Finishing the Game

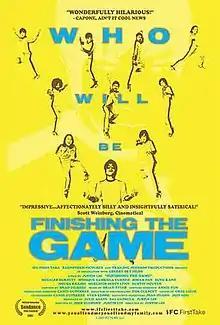
Theatrical release poster

Finishing the Game is a 2007 mockumentary film directed by Justin Lin focusing on Bruce Lee's final movie "Game of Death" (1972), which was unfinished at the time of his death. Shot in 18 days, "Finishing the Game" comically satirizes the 1972 production—which used body doubles and clips from other Lee movies—and addresses racial stereotypes in the Asian community.